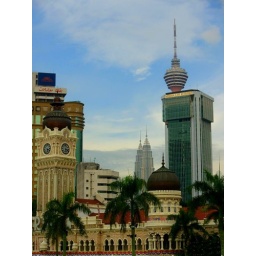
Petronas towers in the distance, Merdeka Square in the foreground. Merdeka was the seat of the colonial gov't.